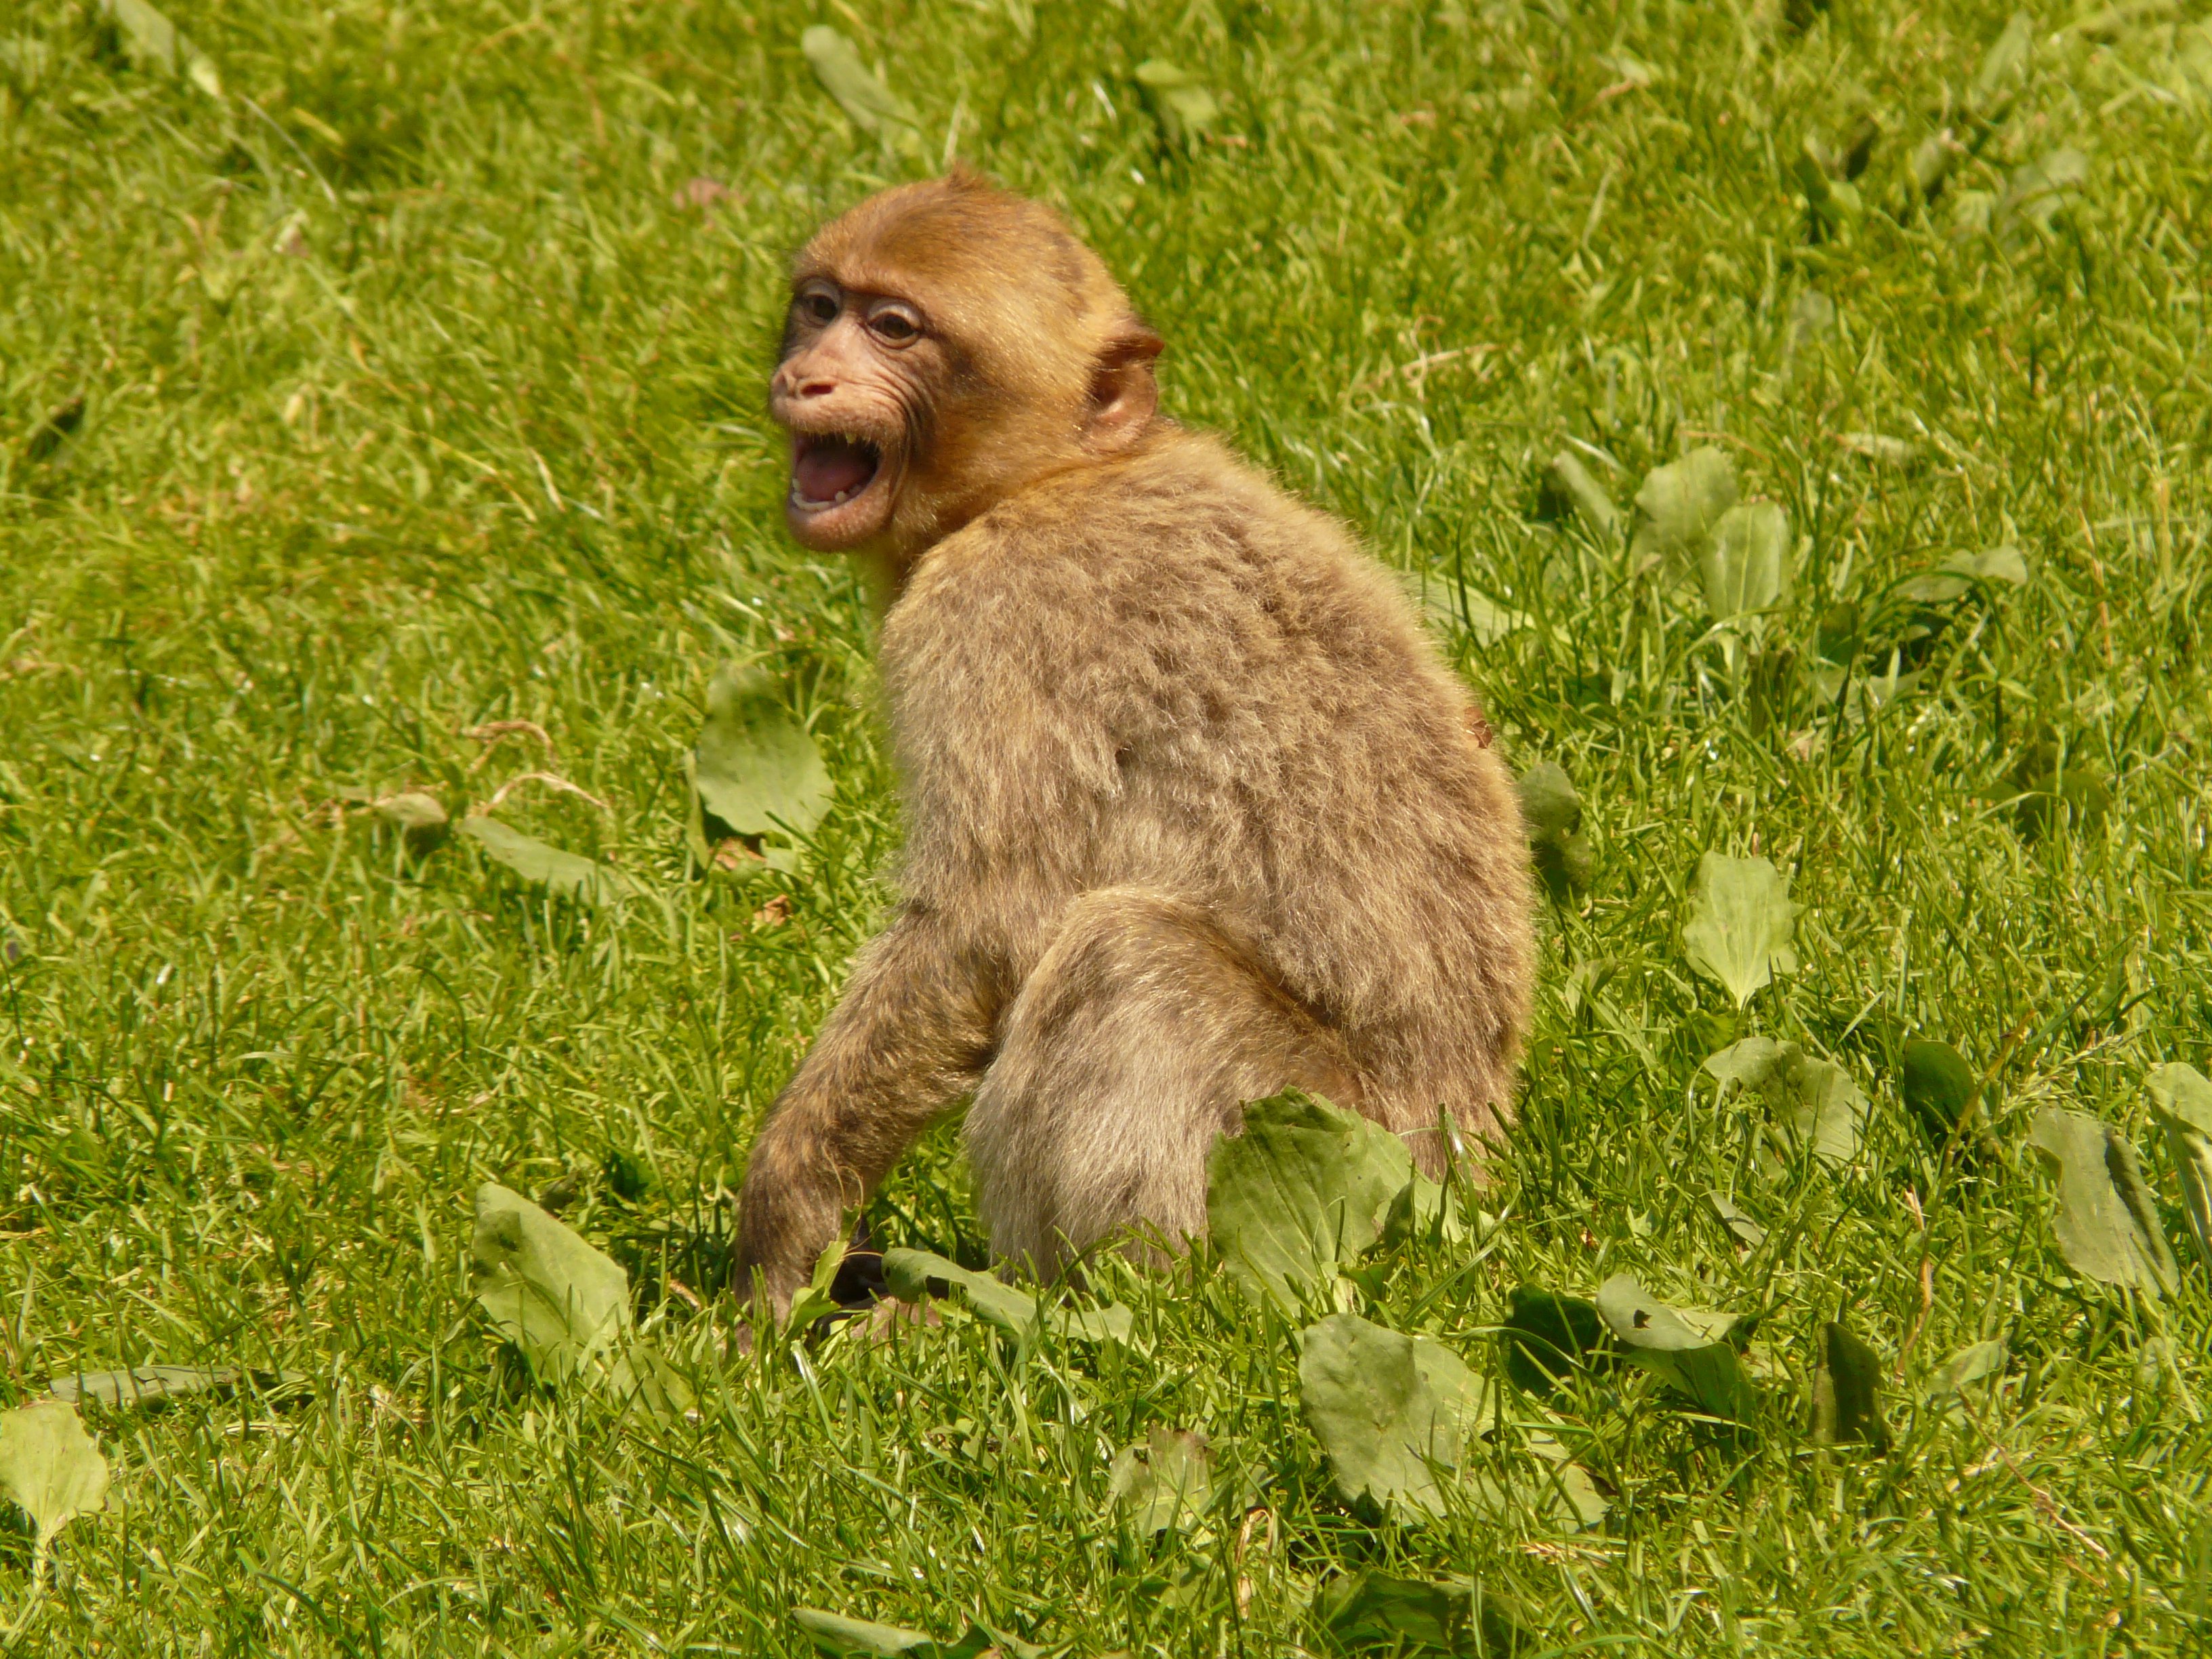
animal, wildlife, mammal, monkey, fauna, primate, baboon, vertebrate, salem, macaque, old world monkey, barbary ape, monkey mountain, monkey baby